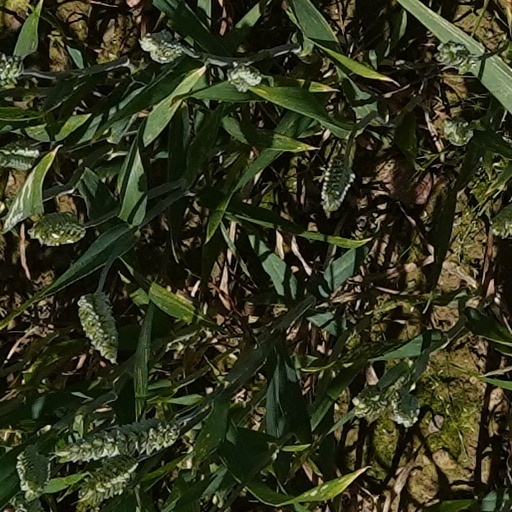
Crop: wheat